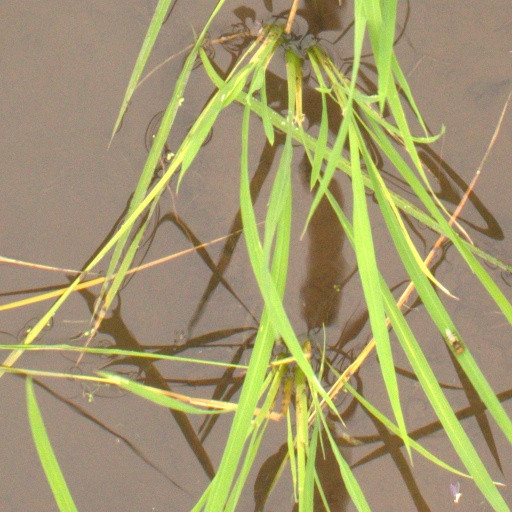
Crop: rice